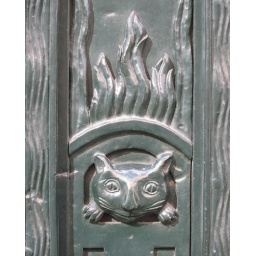
Cat below the flames - dark green door details